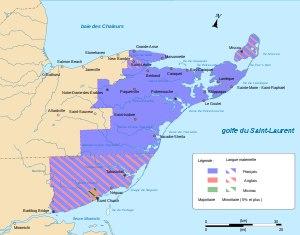
La Péninsule acadienne, anciennement le Bas-du-Comté, est une région culturelle et naturelle située à l’extrémité nord-est du Nouveau-Brunswick, au Canada. Elle est bordée au nord par la baie des Chaleurs et à l’est par le golfe du Saint-Laurent. La Péninsule acadienne est appelée ainsi car la plupart de ses habitants sont acadiens. Son territoire occupe l'est du comté de Gloucester et l'extrémité nord-est du comté de Northumberland.